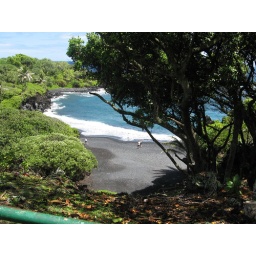
by black sand beach. on the road to Hana